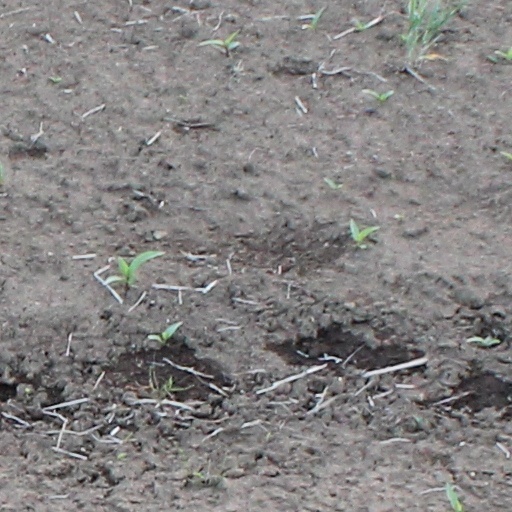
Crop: wheat